National Garment Workers Federation

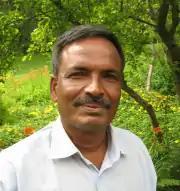
Portrait of Amirul Haque Amin

NGWF's president, Amirul Haque Amin, was awarded the Nuremberg International Human Rights Award for his work as an advocate of workers' rights in 2015. In an interview, Amin said the prize was a recognition of Bangladesh's trade union and garment workers' movement and a show of respect for the dead of the 2005 and 2012 disasters.